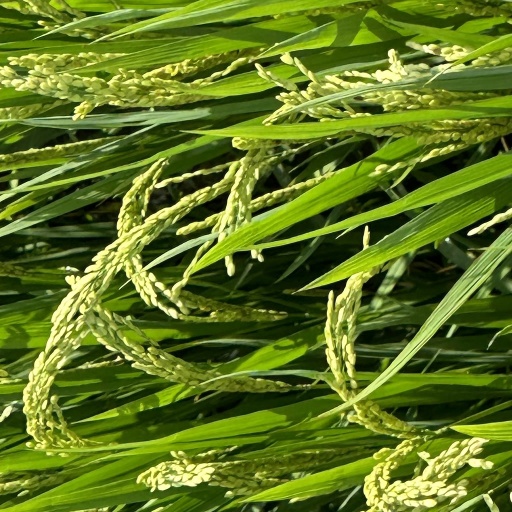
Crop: rice